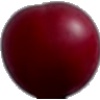
Label: Cherry Wax Red 1